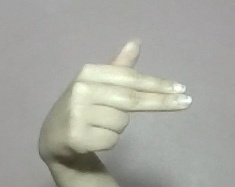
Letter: ghain